David O. Selznick

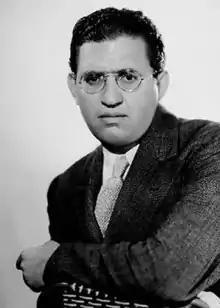
Selznick, c. 1934

David O. Selznick (born David Selznick; May 10, 1902June 22, 1965) was an American film producer, screenwriter and film studio executive who produced "Gone with the Wind" (1939) and "Rebecca" (1940), both of which earned him an Academy Award for Best Picture. He also won the Irving Thalberg Award at the 12th Academy Awards, Hollywood's top honor for a producer, in recognition of his shepherding "Gone with the Wind" through a long and troubled production and into a record-breaking blockbuster.